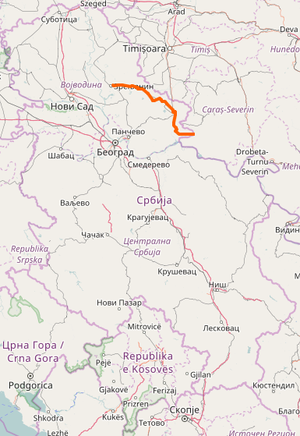
La Route Magistrale 18 est une route nationale de Serbie qui relie entre elles la ville serbe de Zrenjanin passant par Sečanj, Plandište, Vršac et Bela Crkva jusqu’à la frontière serbo-roumaine.